Bus transport in Malaysia

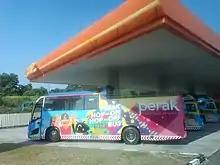
Hop-On Hop-Off bus at Ipoh

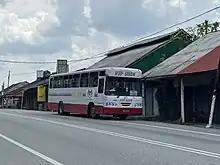
Hup Soon bus in Perak, funded under ISBSF.

Private buses are commonly used in Malaysia for various purposes such as charter services, school transportation and company employee transportation. For example, charter bus Service is offered by Rapid Penang that provides reliable and affordable transportation options for schools, companies or anyone. The service charges are based on the duration of the service or mileage, ranging from RM 600 to RM 1600. Private buses are commonly used for holiday travel as well, with many companies offering tour packages that include transportation by private bus.